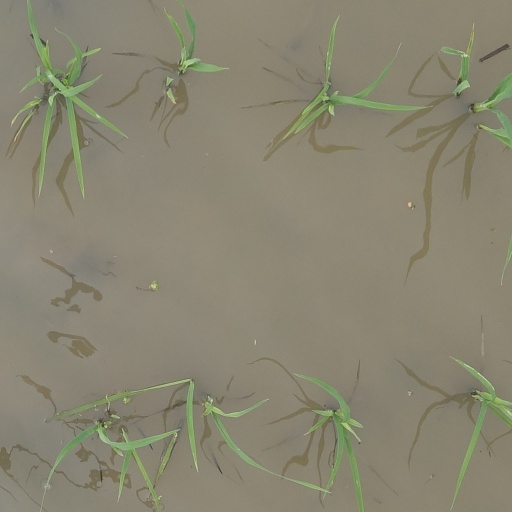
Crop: rice